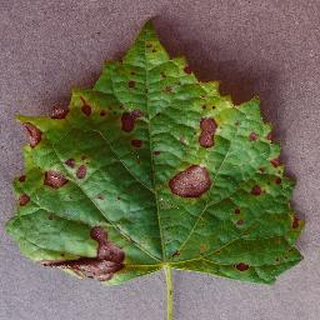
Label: grape_black_rot